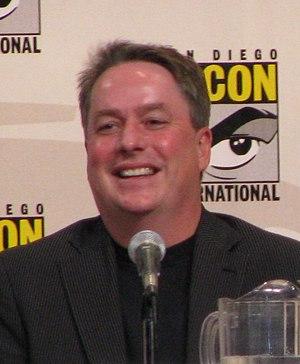
Stargate SG-1 ou La Porte des étoiles est une série télévisée américano-canadienne de science-fiction composée de 10 saisons, soit 214 épisodes de 42 minutes. Elle est créée par Brad Wright et Jonathan Glassner d'après le film Stargate, la porte des étoiles de Roland Emmerich. Elle est diffusée entre le 27 septembre 1997 et 17 mai 2002 sur Showtime, puis entre le 7 juin 2002 et le 13 mars 2007 sur Sci Fi Channel.